Olympic Airlines

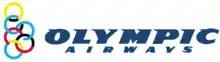
The former Olympic Airways logo

In 1951 the poor financial state of the three airlines led to a decision by the Greek state to merge them into a single operator, TAE Greek National Airlines (TAE). The new airline operated a fleet of twin-engine Douglas DC-3 airliners on domestic Greek routes until the last example was disposed of in May 1970. A four-engine Douglas DC-4 was acquired in 1950 and this was operated on a route to London. The new airline faced financial problems so the government closed it down in 1955.